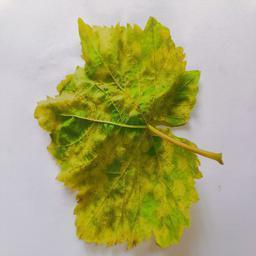
Label: Downy Mildew